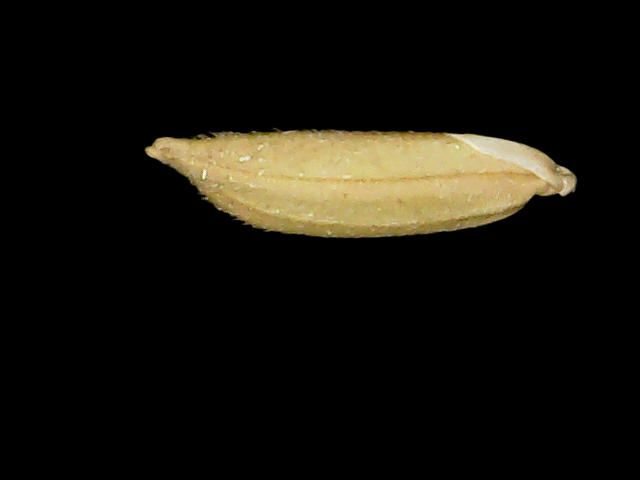
Rice variety: Binadhan12